Ben-Gurion University of the Negev

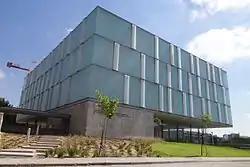
National Institute for Biotechnology

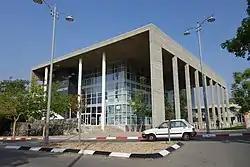
Behavioral Sciences Complex

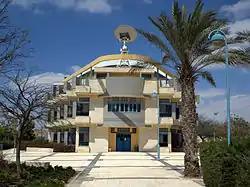
Solar and Environmental Physics building

Ben-Gurion University has five faculties with 51 academic departments and units: Faculty of Engineering Sciences, Faculty of Health Sciences, Faculty of Natural Sciences, Faculty of Humanities and Social Sciences and the Guilford Glazer Faculty of Business and Management.